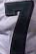
Number: 7